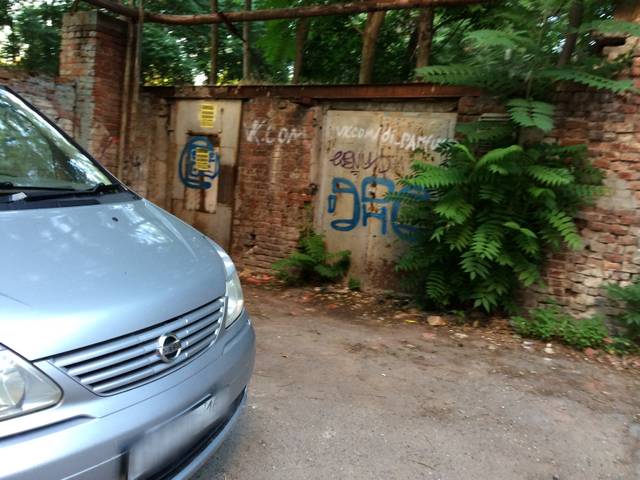
Region: Russia
Coordinates: 47.221, 39.708